Bradner's Pharmacy

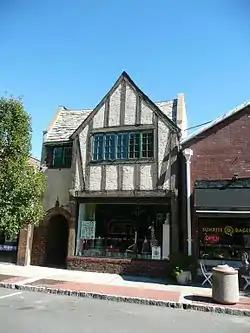

Bradner's Pharmacy is located in Montclair, Essex County, New Jersey, United States. The building was built in 1926 and was added to the National Register of Historic Places on July 1, 1988.